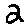
Label: 2